Es ist euch gut, daß ich hingehe, BWV 108

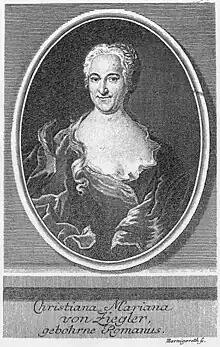
Christiana Mariana von Ziegler, author of the cantata text

(It is good for you that I leave), 108, is a church cantata by Johann Sebastian Bach. He composed it in Leipzig for Cantate Sunday, the fourth Sunday after Easter, and first performed it on 29 April 1725.